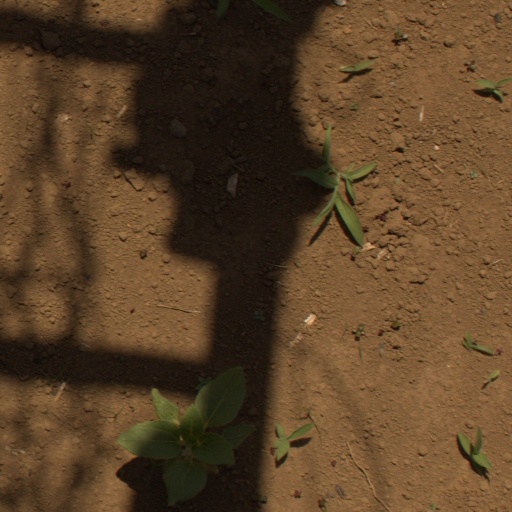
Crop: Jerusalem artichoke